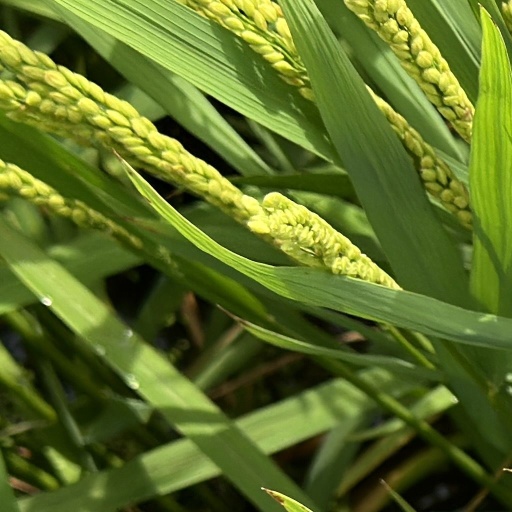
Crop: rice